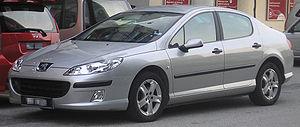
La Peugeot 407 est un modèle de voiture Peugeot du segment M2 qui a remplacé la 406. La Peugeot 407 existe sous trois formes : SW, berline et coupé.